Earlimart pesticide poisoning

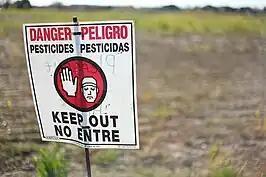
"Red and white caution sign signaling to not enter the designated area behind the sign. (unknown exact source)"

The Earlimart pesticide drift resulted in a widespread awareness of pesticide usage. Senate bill 391, otherwise known as the Pesticide Drift Exposure Response Act was an act passed in 2005 in response to an increase in pesticide drift incidents in California. This act enforces stricter laws and regulations for pesticide use and to help the victims of pesticide drifts. Those who violate these regulations will be held accountable and fined for any victims stemming from the pesticide use.